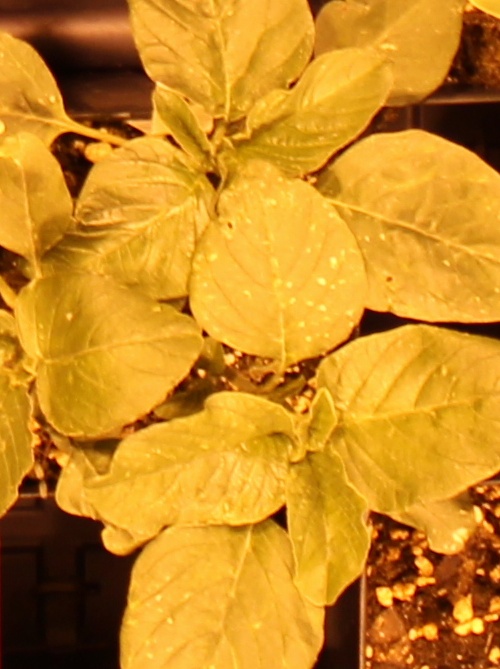
Label: Redroot Pigweed